Santa Maria Island

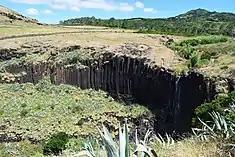
Ribeira do Maloás, tall basalt columns forming a waterfall

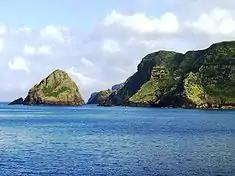
São Lourenço Islet.

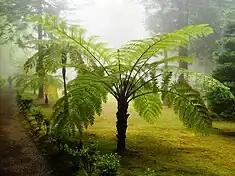
Recreational Forest Reserve of Fontinhas

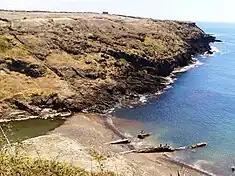
Calhau da Roupa, the old port of Vila do Porto, and the natural terminus of the Regional Natural Monument of Pedreira do Campo, Figueiral and Prainha

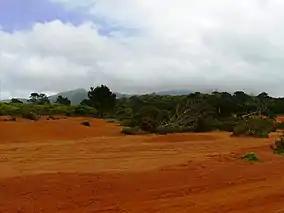
Barreiro da Faneca.

The island is located in the southeast corner of the Azores archipelago, south of São Miguel, and from the island of Flores (the westernmost island in the archipelago). The island of Santa Maria is oblong and measures , extending from the northwest to southeast. Geologically, it is the oldest island in the archipelago, with formations that are 8.12 million years old. The island emerged during the Miocene (approximately 10-8 million years ago), with volcanic activity extending until the Pliocene (2 millions year ago), alternating between phases of effusive and explosive, sub-aerial and submarine eruptions. Between these were periods of sedimentary sequences between the volcanic series, that dated from the final Miocene (5.5 million years ago) until the Quaternary (130,000 years ago). Due to its age, and no historical evidence of volcanism, the geography of the island tends to be more mature and includes larger deposits of sediments than can be found on the other islands of the archipelago. Generally, Santa Maria is known for the lack of volcanism during period of human intervention, although seismic events are common due to its proximity to the Glória Fault (an offshoot of the Azores–Gibraltar Transform Fault).